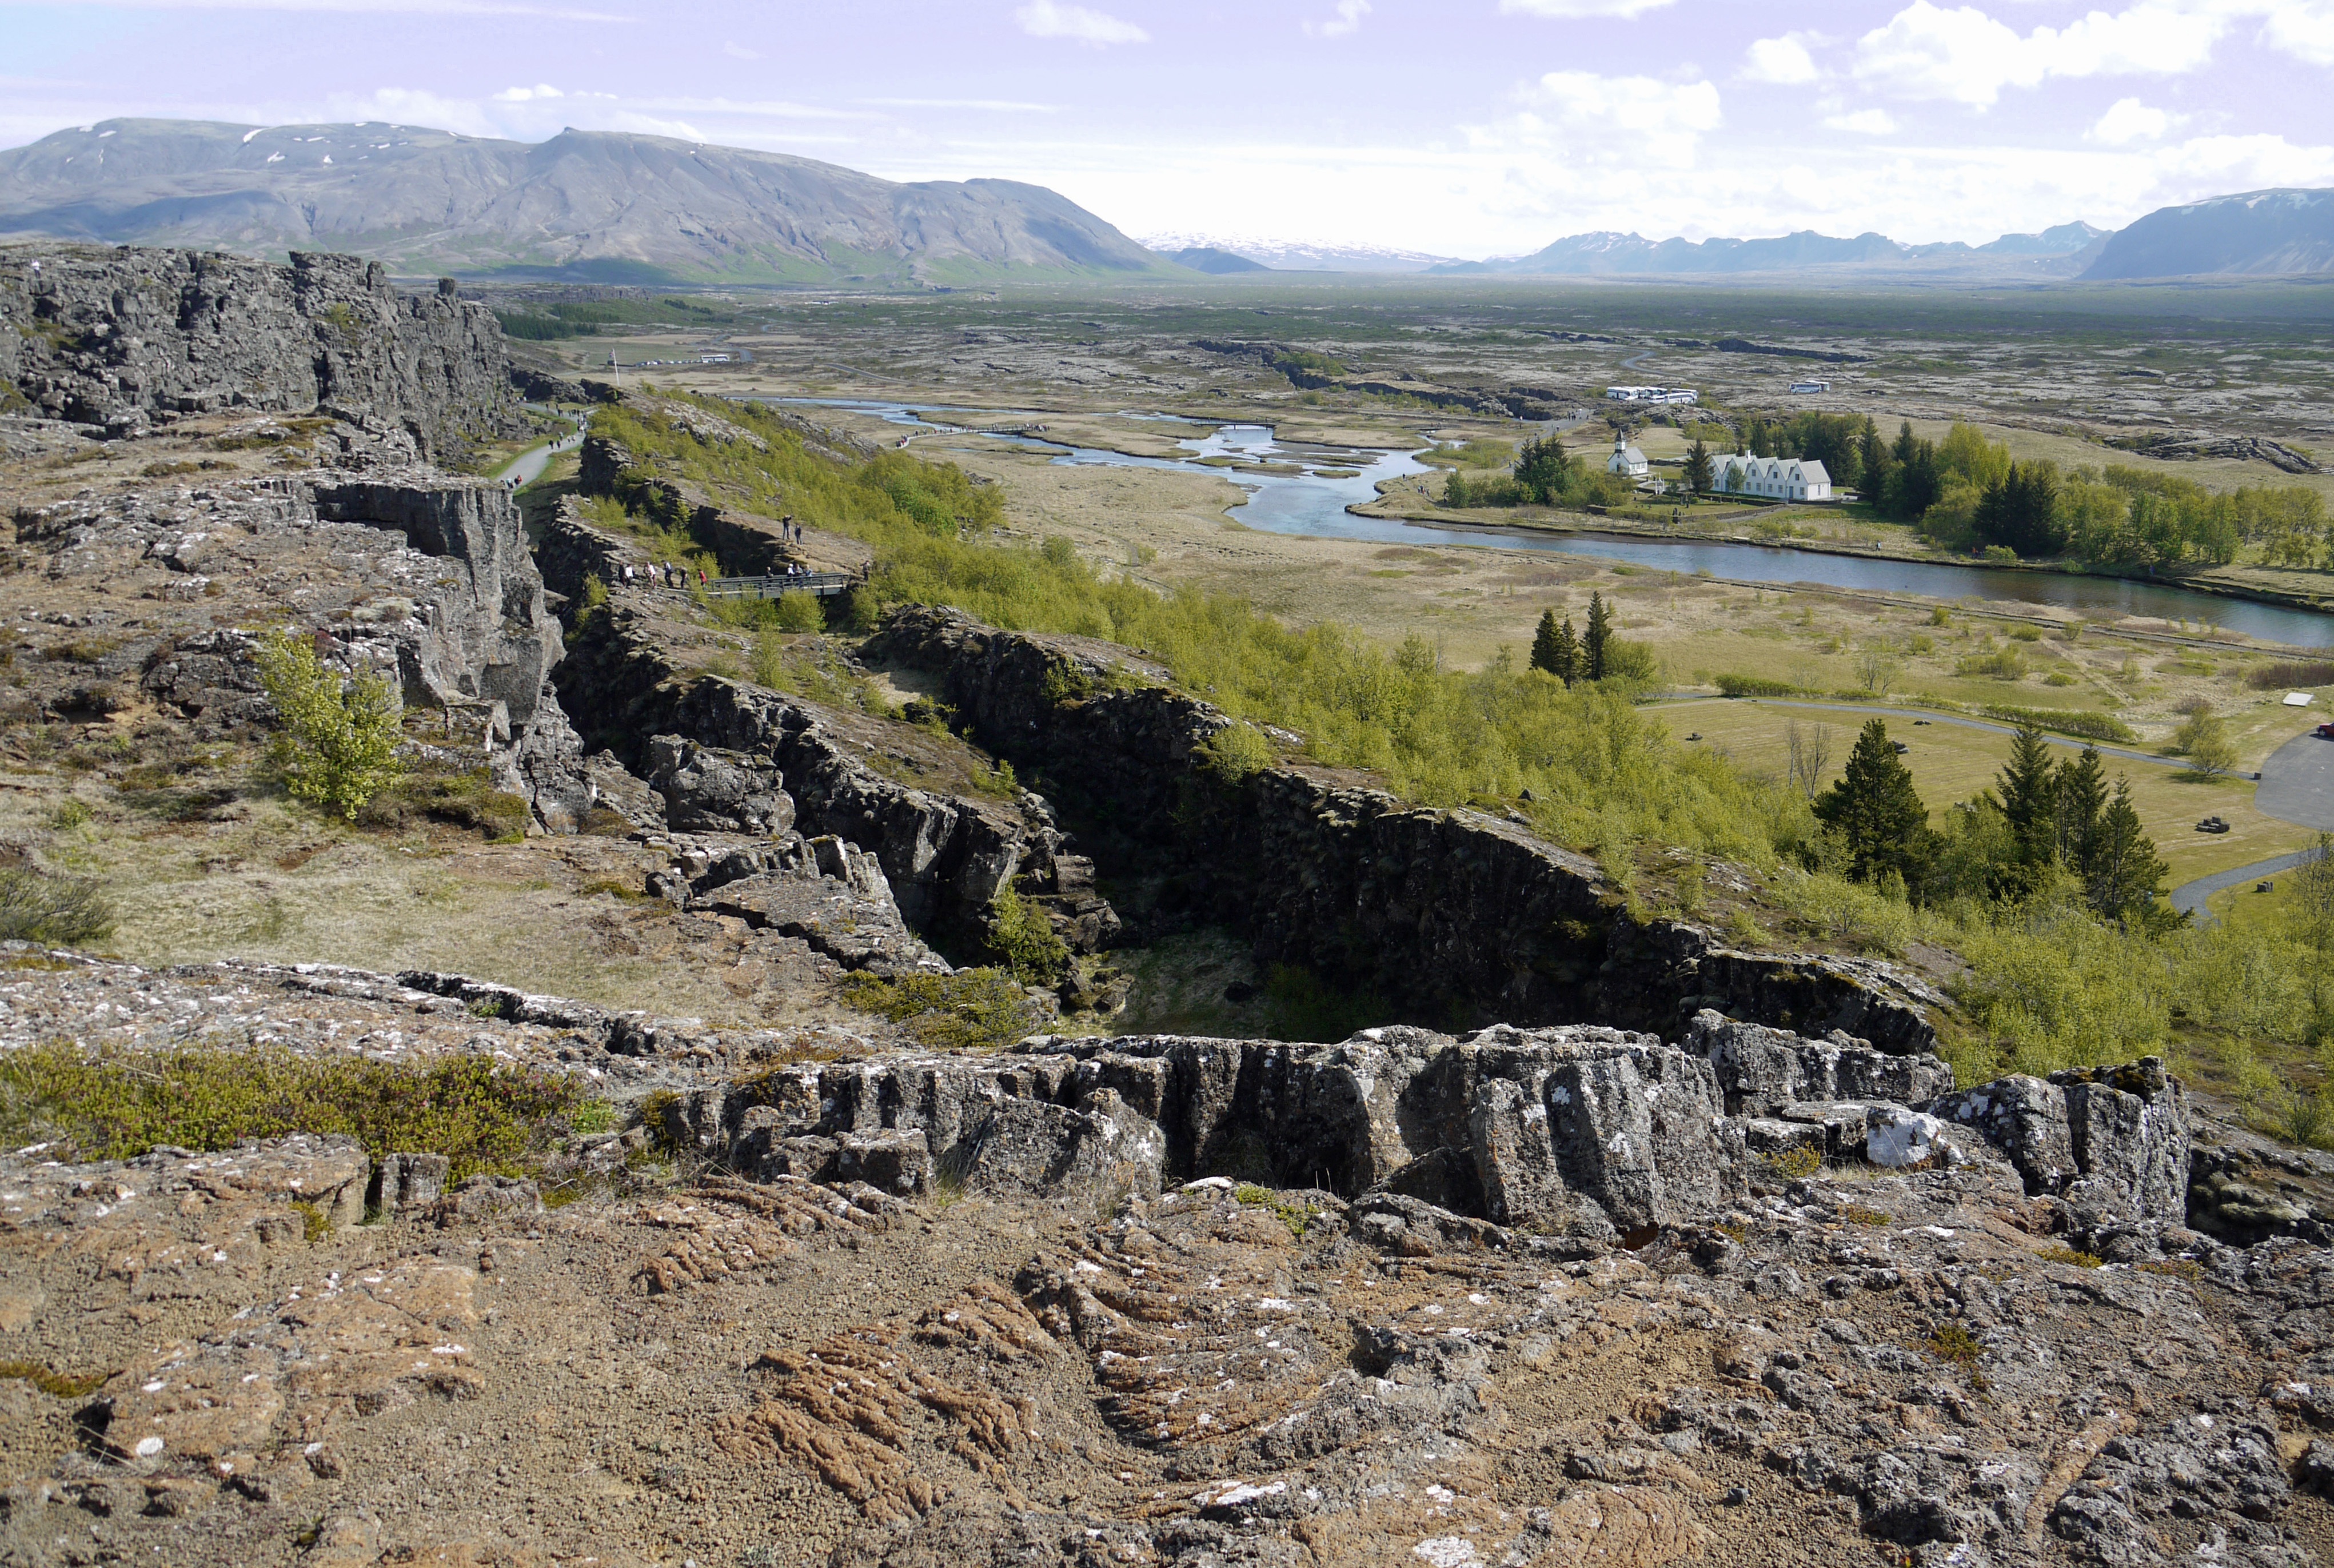
landscape, coast, horizon, wilderness, walking, mountain, trail, lake, valley, mountain range, summer, travel, meeting, cliff, iceland, reservoir, terrain, national park, ridge, world heritage, sunny, parliament, american, geology, badlands, plateau, flat, wide, quiet, fell, eurasian, loch, historically, viking, landform, aerial photography, continental plates, pingvellir, all men gorge, versammlungsplatz, goden, rift zone